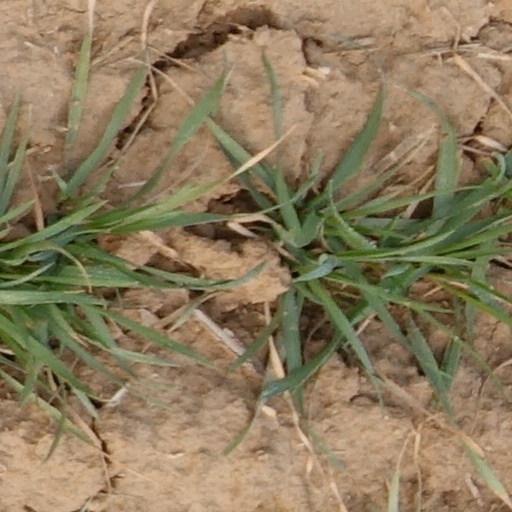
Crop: wheat